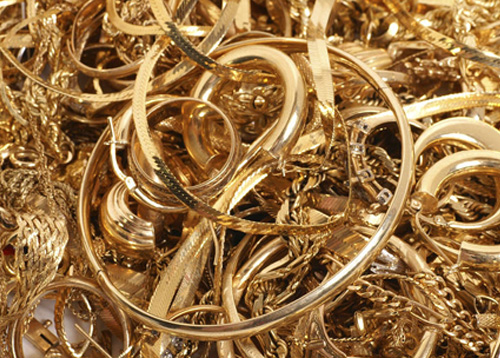
Label: trash